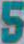
Number: 5